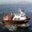
Label: ship